Riveting machine

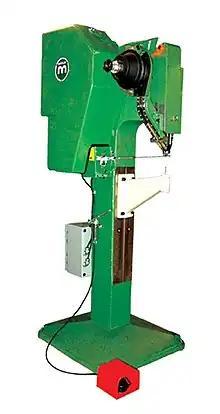
Impact riveting machine

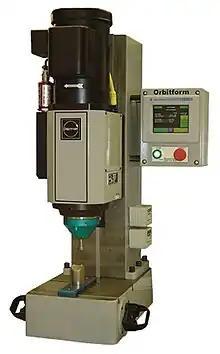
Radial riveting machine

A riveting machine is used to automatically set (squeeze) rivets in order to join materials together. The riveting machine offers greater consistency, productivity, and lower cost when compared to manual riveting.